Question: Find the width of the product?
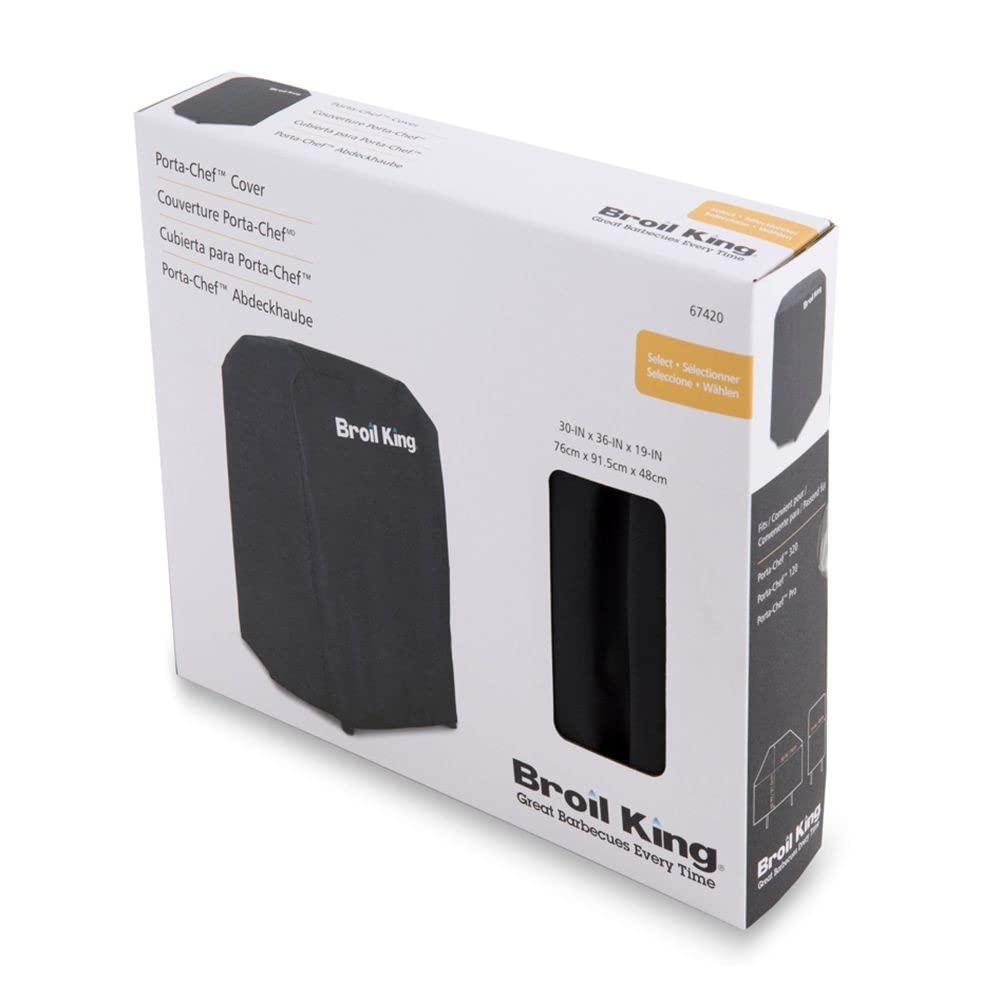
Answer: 19.0 inch